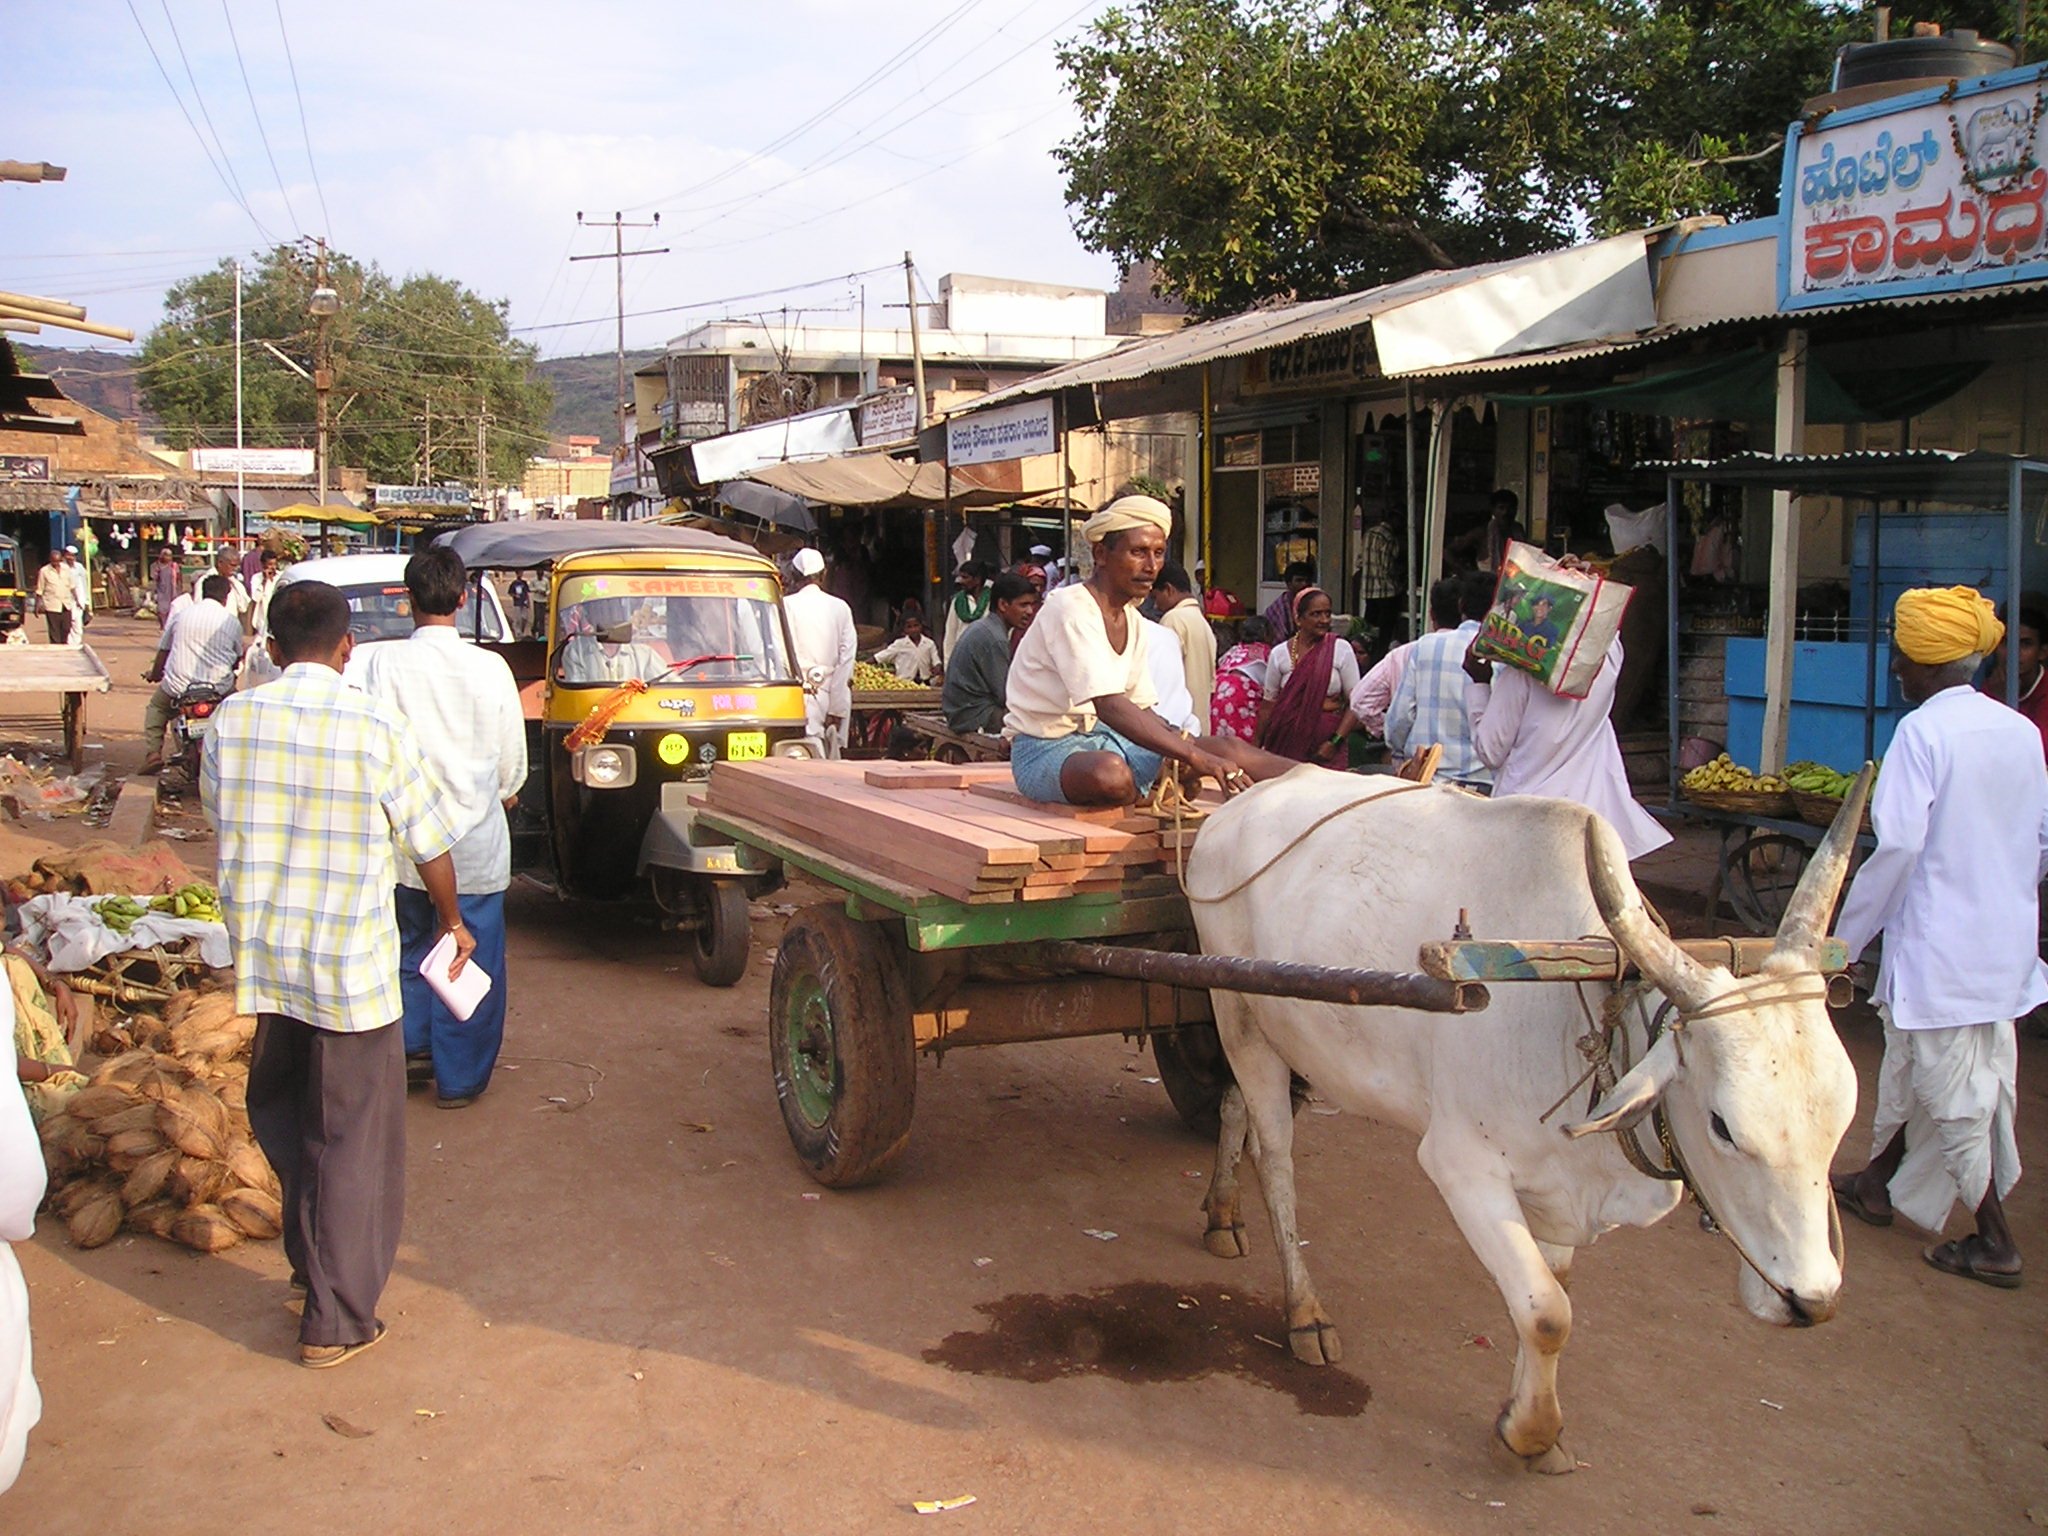
cart, food, vendor, vehicle, market, stall, india, dealer, oxen, oxcart, human settlement